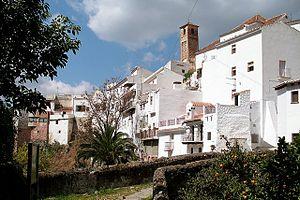
Salares est une commune de la province de Malaga dans la communauté autonome d'Andalousie en Espagne.